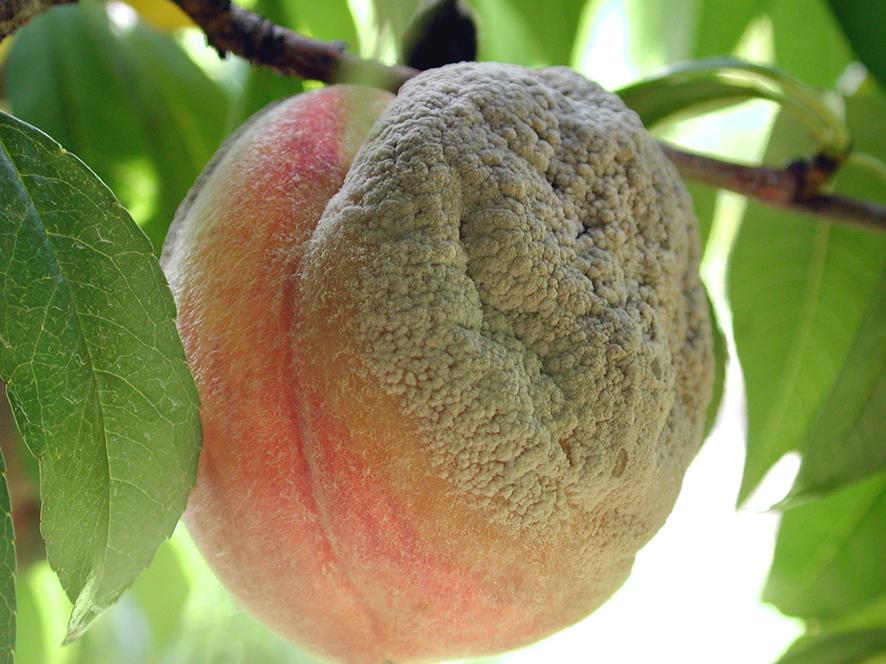
Plant: Peach
Disease: peach brown rot